HMNB Devonport

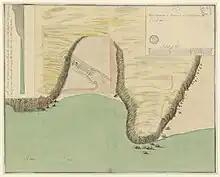
A 1689 proposal by Edmund Dummer for a single cruiser dock at Point Froward (the future site of the dockyard)

In 1689 Prince William of Orange became William III and almost immediately he required the building of a new dry dock west of Portsmouth, 'for cruisers only' (to support the cruiser squadrons that patrolled the western approaches to the English Channel). Edmund Dummer, Surveyor of the Navy, travelled the West Country searching for an area where the dock could be built. Once he had settled on Plymouth, it took the rest of the year for the Admiralty to decide between two possible locations; eventually, in preference to Cattewater, they settled on a site on the Hamoaze (a section of the River Tamar) in the parish of Stoke Damerel. On 30 December 1690, a contract was let for a dock to be built; having selected the location, Dummer was given responsibility for designing and building it.